Cable logging

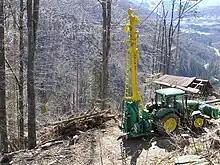
Cable grue "Larix 3T, installed on agricultural tractor

Cable logging, also referred to as skyline logging, is a logging method primarily used on the West Coast of North America with yarder, loaders, and grapple yarders, but also in Europe (Austria, Switzerland, Czech Republic, France, Italy).